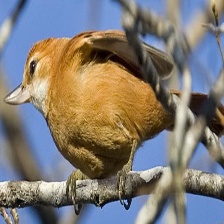
Species: GREAT XENOPS
Scientific name: MEGAXENOPS PARNAGUAE